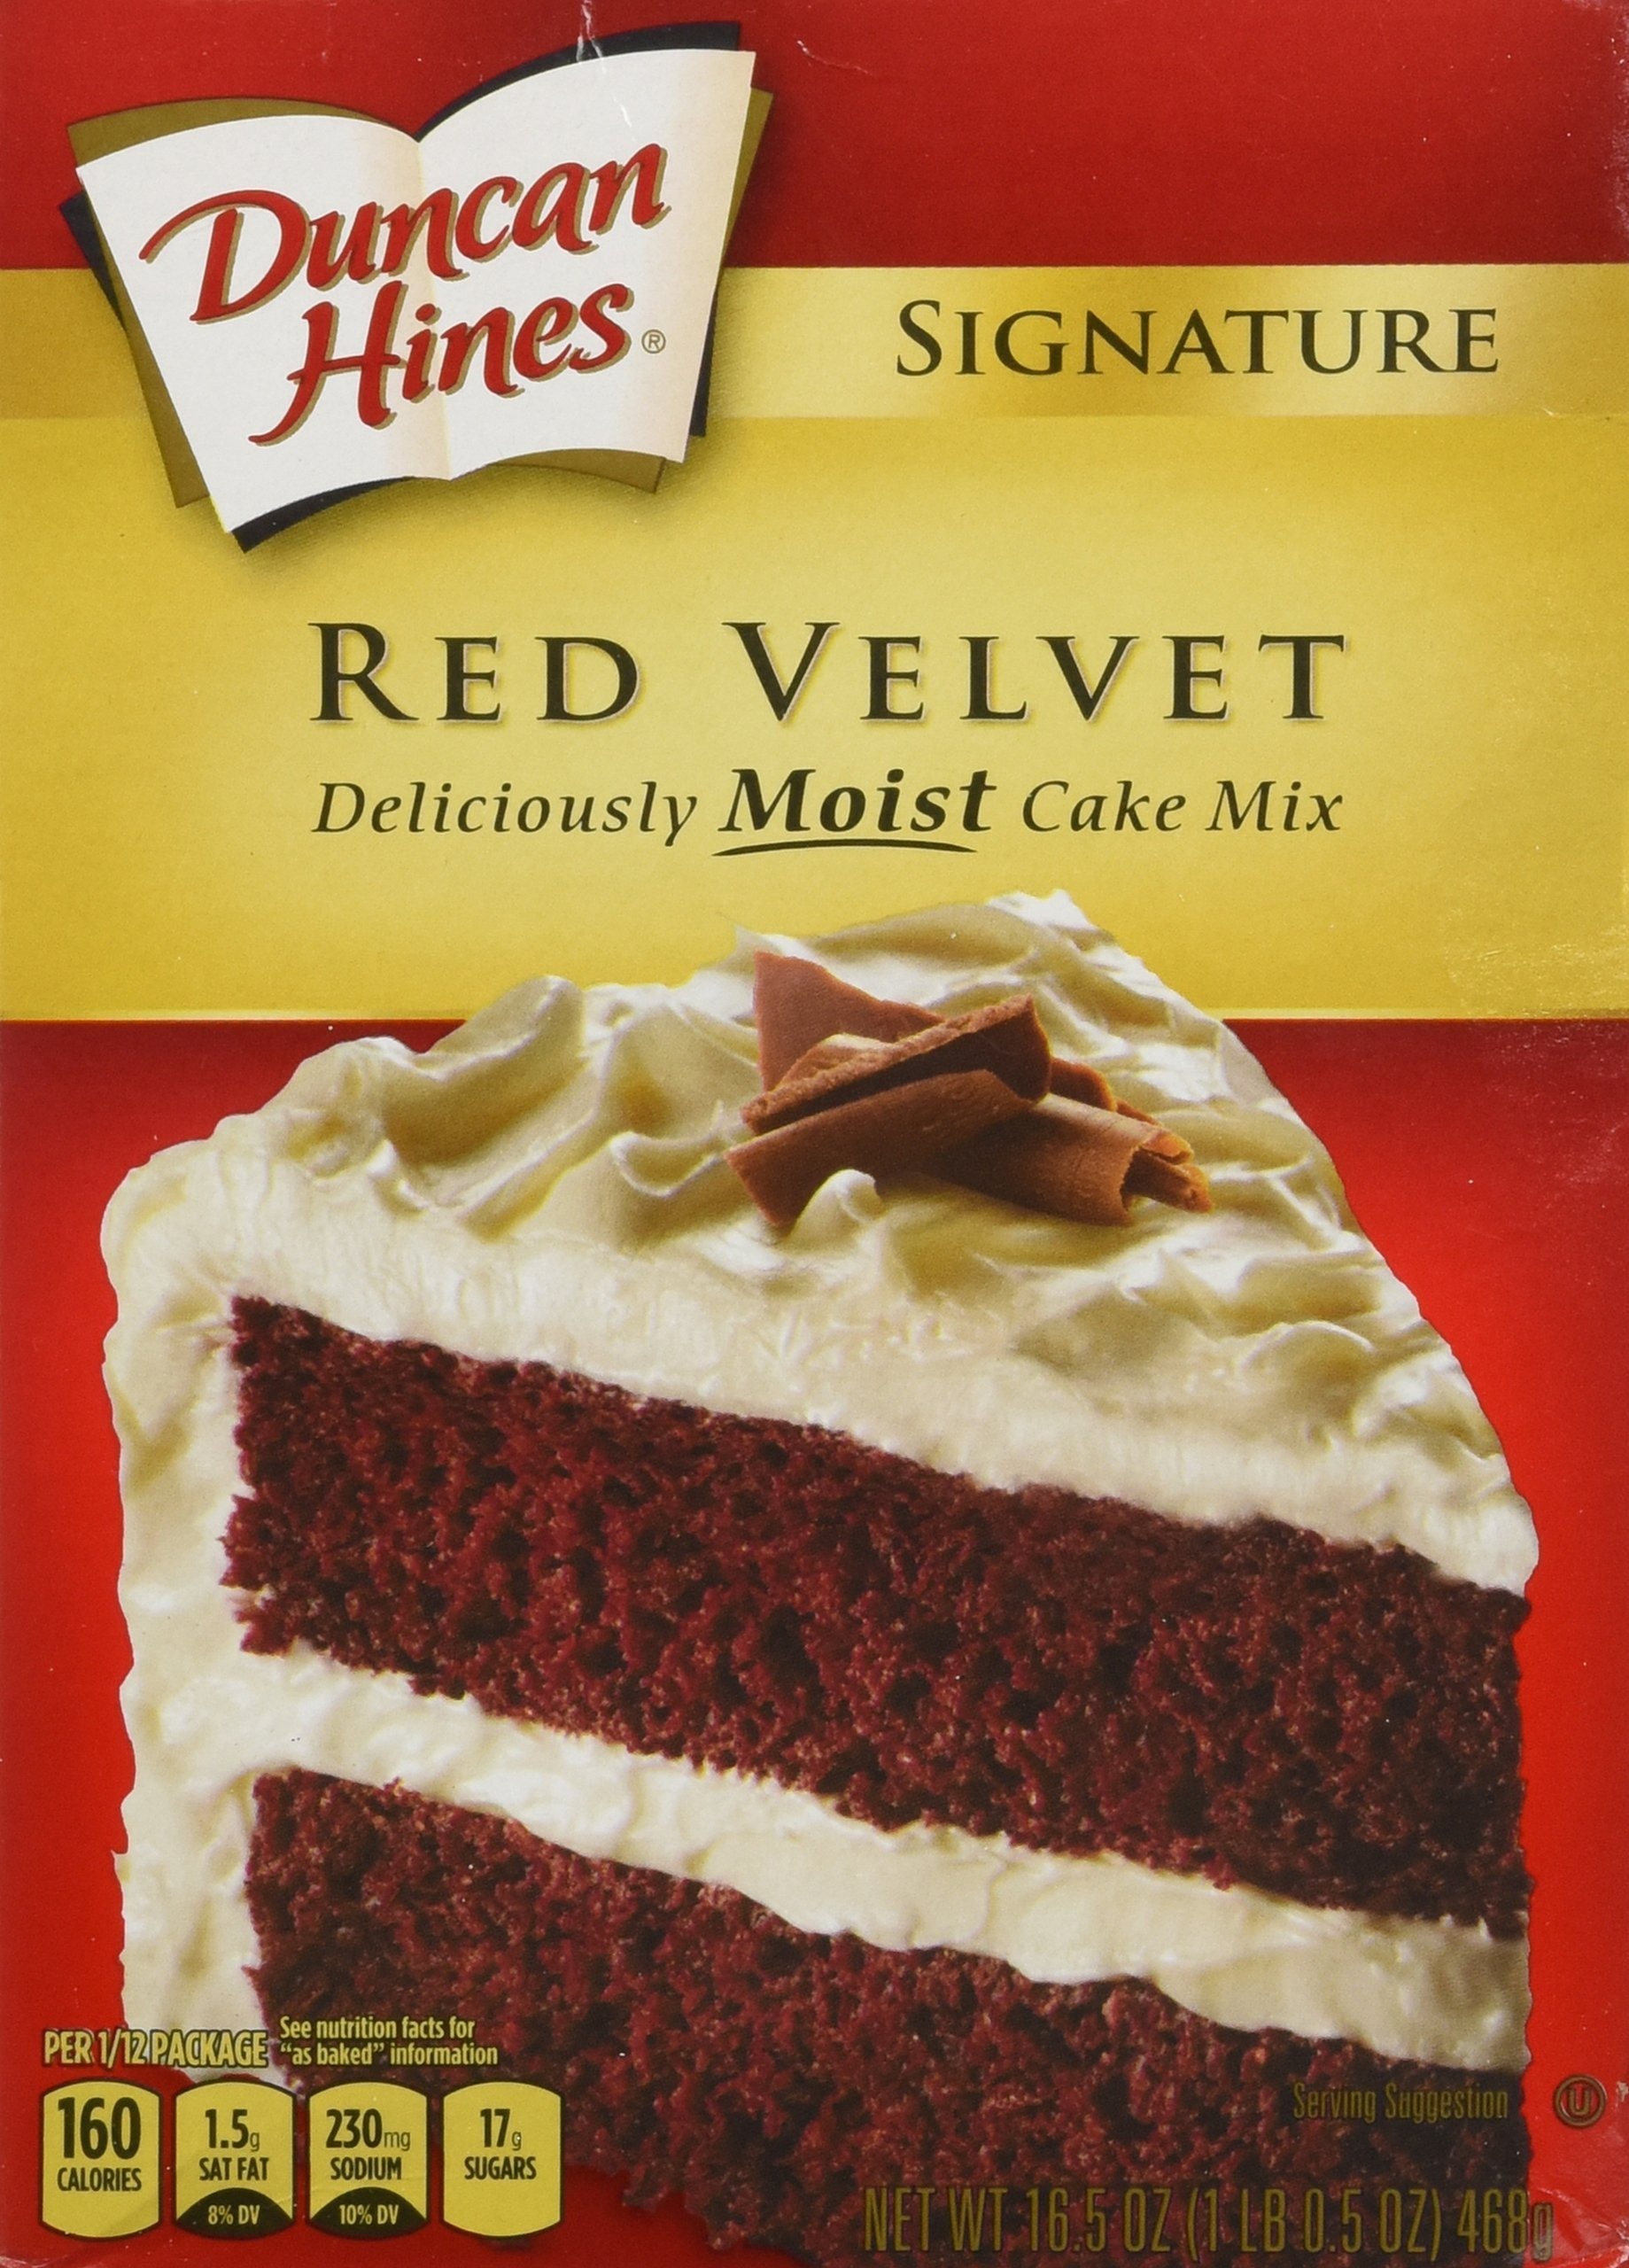
Item Name: Generic Duncan Hines Moist Deluxe Red Velvet Cake Mix Bundle of 3 Boxes
Bullet Point 1: MADE WITH RICH COCOA
Bullet Point 2: GREAT FOR CUPCAKES
Bullet Point 3: RED VELVET MOIST CAKE BUNDLE
Bullet Point 4: 3 BOXES OF 15.25 oz.
Bullet Point 5: Each unit count: 1.00
Value: nan
Unit: None

Price: 13.85